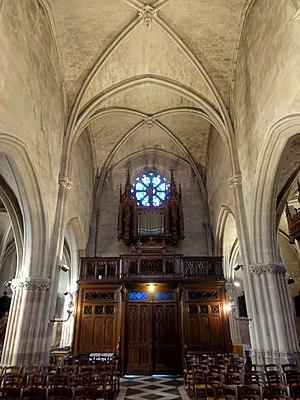
L'église Saint-Martin est une église catholique paroissiale située à Ermenonville, dans le département de l'Oise, en France. Ermenonville est érigée en paroisse par le chapitre Notre-Dame de Senlis en 1213. La construction de l'église avait commencé dès 1170 / 1180 par le clocher, mais s'était interrompue par la suite, et le voûtement du chœur n'est certainement pas achevé avant le second quart du XIIIᵉ siècle. Tout le chœur appartient à la première période gothique. Au XIVᵉ siècle, l'on commence à bâtir une nouvelle nef, mais il est probable que la guerre de Cent Ans ne permet pas de procéder à son voûtement. En 1528, les paroissiens décident un important programme de réparation de l'église, principalement du chœur et des toitures. Six ans plus tard, ils veulent doter l'église d'une nouvelle nef. Ce chantier dure de 1534 à 1540, ce qui n'est pas bien long, puisque les grandes arcades du XIVᵉ siècle sont maintenues. Les voûtes de la nef et les bas-côtés, presque entièrement reconstruites, affichent le style gothique flamboyant. Quelques fenêtres sont encore refaites un peu plus tard.